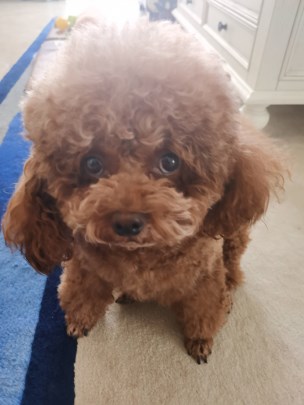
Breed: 7449-n000128-teddy